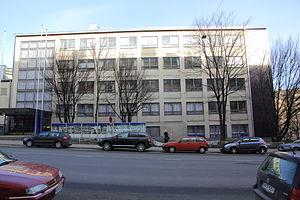
Nordenskiöldinkatu est une rue allant de Taka-Töölö à Alppila et Pasila à Helsinki en Finlande.